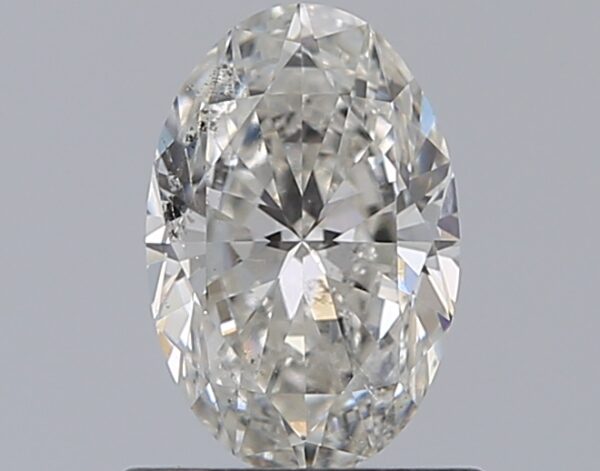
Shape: oval
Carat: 0.7
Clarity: SI2
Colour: H
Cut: EX
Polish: EX
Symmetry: VG
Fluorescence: N
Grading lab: GIA
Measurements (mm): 7.25 x 4.78 x 3.01